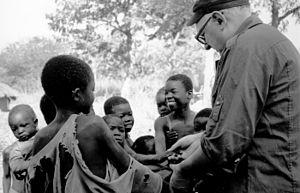
En voyage en République Centrafricaine, le père Joseph salue les enfants dans un village proche de la frontière du Tchad